Rouge National Urban Park

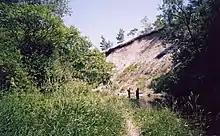
Outcrops of rocks, and bluffs found throughout the park was formed during the last glacial period.

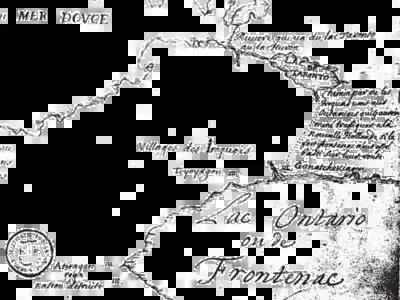
Map showing Bead Hill or "Ganatsekwyagon", and the Rouge Trail to Lake Simcoe, ca. 1673 by Louis Jolliet.

Water from glaciers melting 12,000 years ago formed ancestral Lake Ontario, which covered this entire area. A large ice lobe, roughly 20 metres thick, blocked the lake from draining eastward, leaving water levels high as the lake slowly drained south to what is now the Mississippi River. The ice lobe finally retreated, draining the lake to the St Lawrence River and forming the Great Lakes as we see them today.